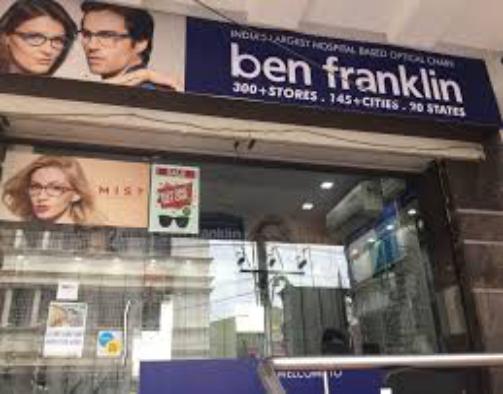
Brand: Ben Franklin Stores
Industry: Necessities